Embassy of China, New Delhi

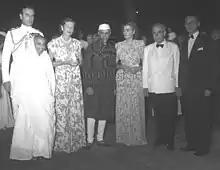
Photograph taken at the reception given at the Chinese Embassy on 10 October 1947, the anniversary of the Chinese Republic. (L to R) Louis Mountbatten, Maniben Patel, Edwina Mountbatten, Jawaharlal Nehru, Pamela Mountbatten Eugène, Prince of Ligne, the then Belgian Ambassador to India and Dr. Tsien Chinese Charge d' Affaires.

Embassy of the People's Republic of China in New Delhi is the diplomatic mission of the People's Republic of China to India. It is located at 50-D, Shantipath, Chanakyapuri, in New Delhi. The embassy also operates Consulates-General in Kolkata and Mumbai while the Consulate in Chennai is under construction. As of 2023, the "chargé d'affaires" at the embassy is Ma Jia.